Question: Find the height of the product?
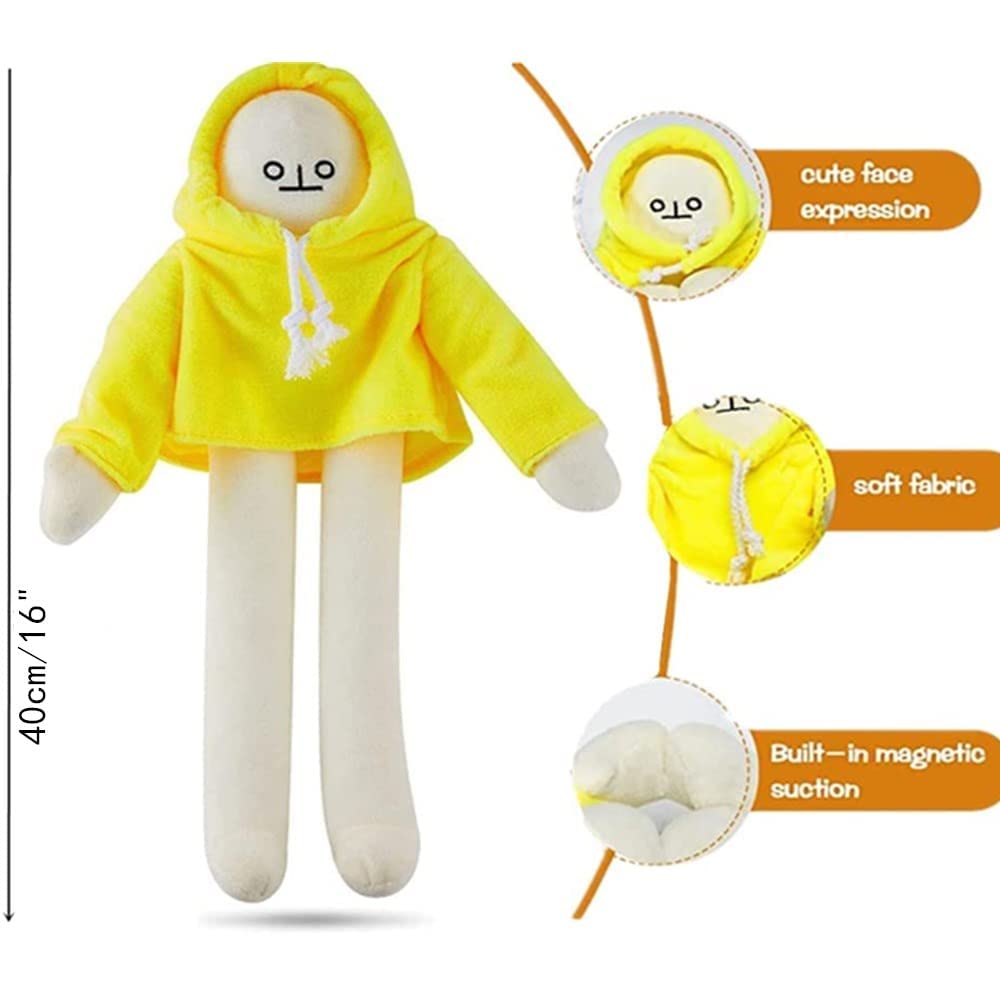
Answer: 40.0 centimetre